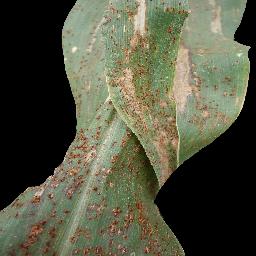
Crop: corn
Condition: (maize)_common_rust